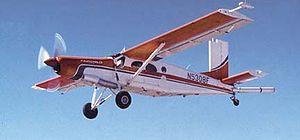
Le Pilatus PC-6 Porter est un avion utilitaire monomoteur à décollage et atterrissage court à ailes hautes conçu par l'avionneur suisse Pilatus Aircraft. Produit soit avec un moteur à pistons, soit avec un turbopropulseur, il a effectué son premier vol en 1959 et a été fabriqué sous licence par Fairchild Hiller aux États-Unis. Après 597 appareils construits en six décennies, Pilatus a arrêté sa production en 2019.
Cet article liste les aéronefs des forces armées des États-Unis. Les prototypes sont généralement préfixés par un « X » et sans nom, tandis que les modèles de pré-série sont généralement précédés d'un « Y ».